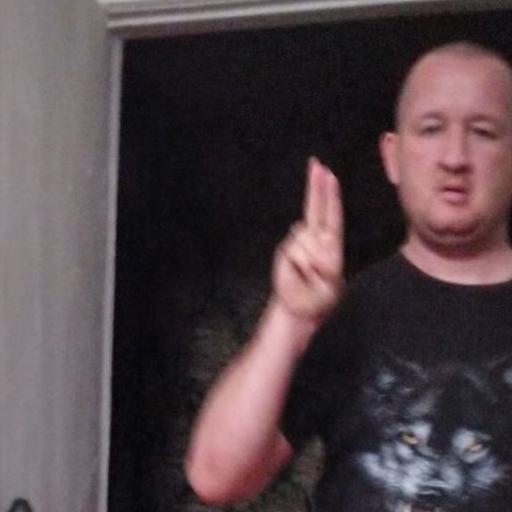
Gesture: two_up